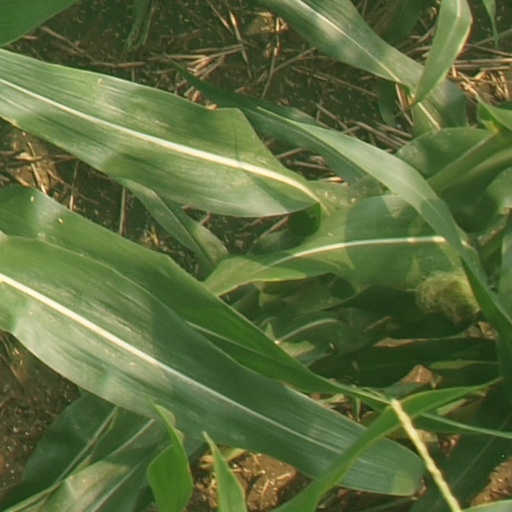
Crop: maize; corn